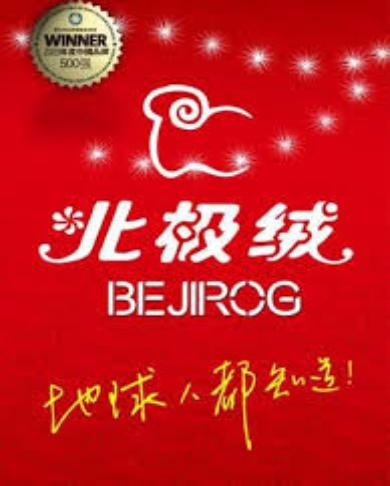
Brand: BeiJiRong
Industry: Clothes